20th Virginia Infantry Regiment

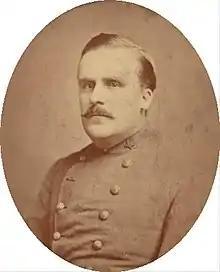
Maj. Thomas A. Brander, of the 20th Virginia Infantry

The 20th Virginia Infantry Regiment was an infantry regiment raised in Virginia for service in the Confederate States Army during the American Civil War. It fought mostly with the Army of Northern Virginia.